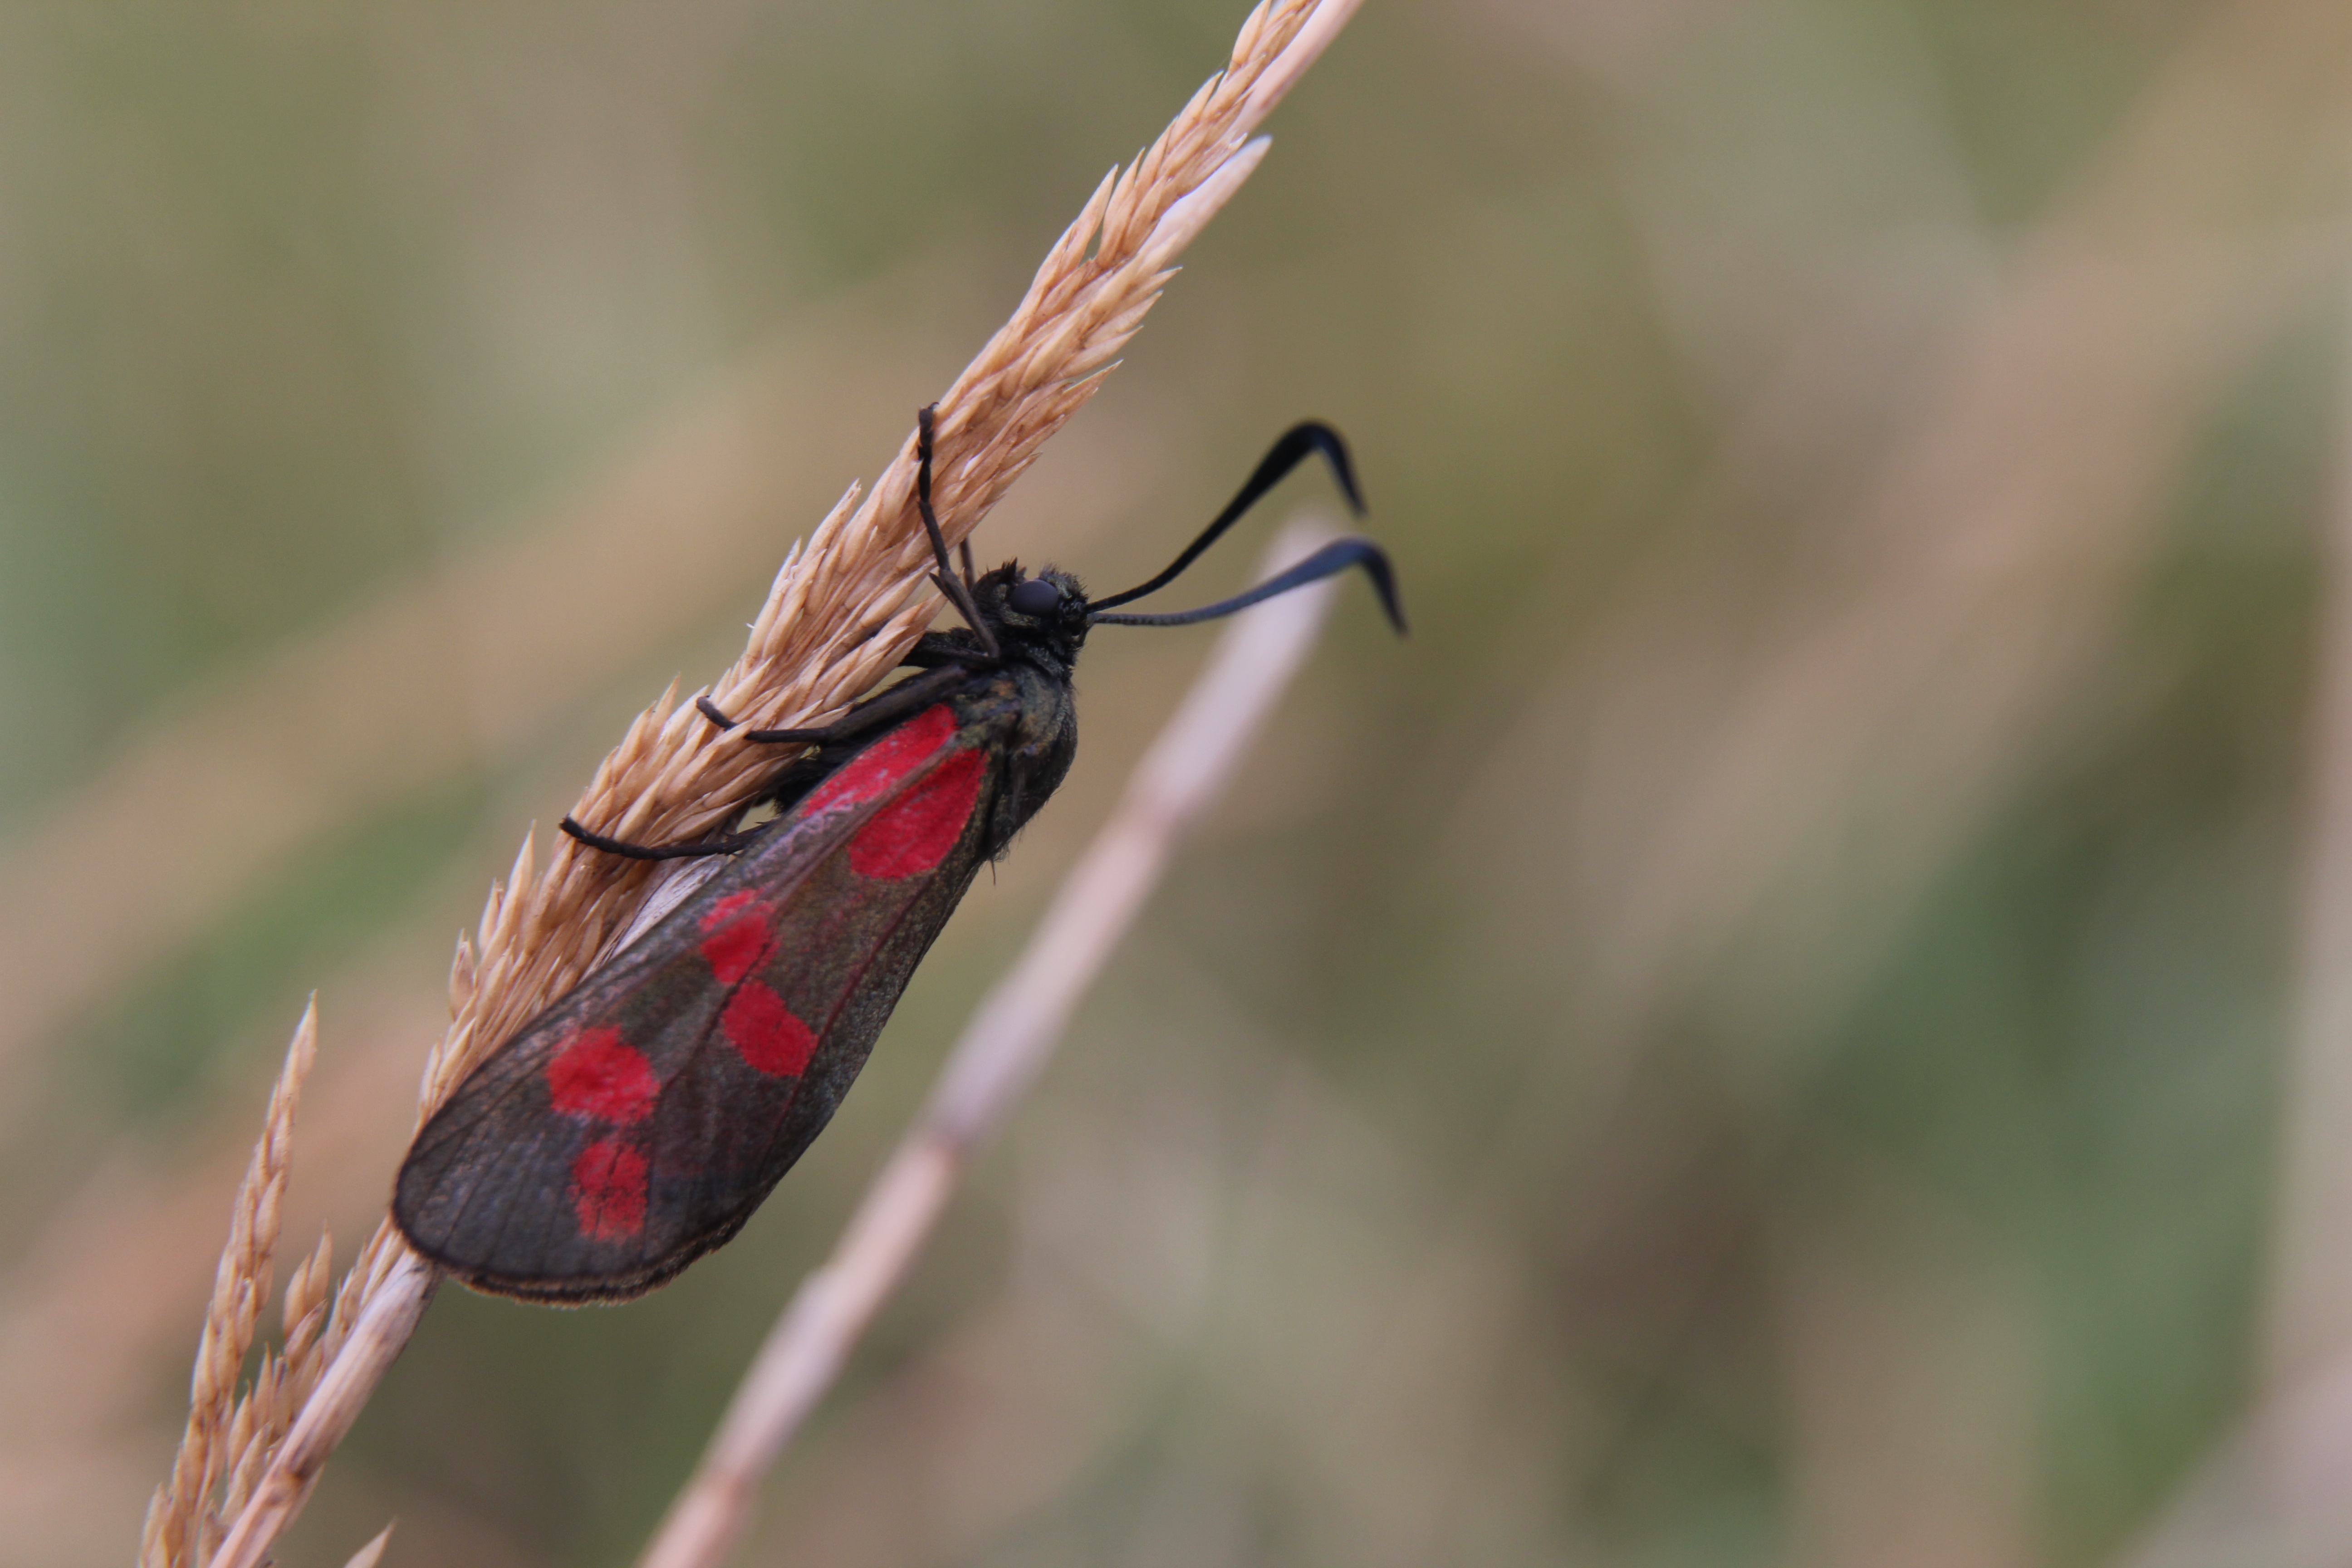
nature, grass, branch, photography, flower, red, insect, bug, moth, black, fauna, invertebrate, close up, blade of grass, animal world, macro photography, arthropod, plant stem